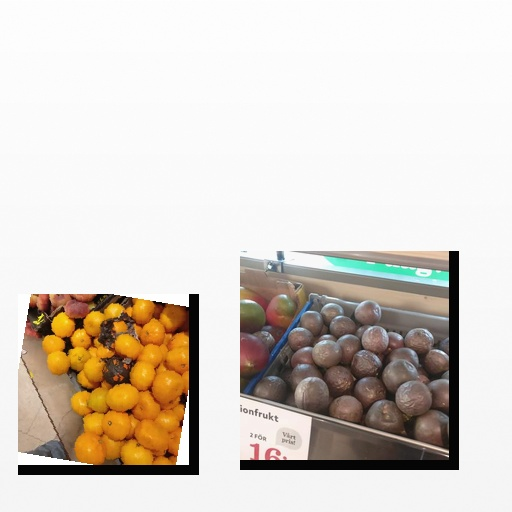
Food items: satsuma, passion_fruit